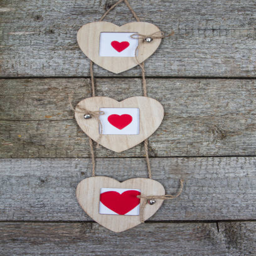
wooden heart hanging on a rope .